Châlons-en-Champagne

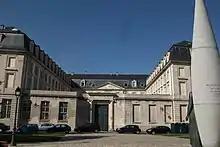
The Arts et Métiers ParisTech (1806).

ESPE Basket Châlons-en-Champagne is a Châlons' basketball team. A temporary firing range was used for some shooting events at the 1924 Summer Olympics in Paris.